Burkat Shudi

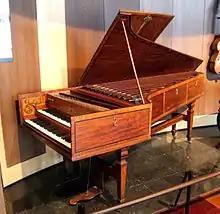
A 1773 Shudi harpsichord equipped with Venetian swell; now in the Museum of Musical Instruments in Brussels

Charles Burney preferred the tone of Shudi's harpsichords to Kirkman's and his instruments were highly valued; his customers included Frederick the Great, Empress Maria Theresa, Joseph Haydn, Muzio Clementi, the Prince of Wales, Thomas Gainsborough, and George Frideric Handel. Wolfgang Amadeus Mozart tried one of his harpsichords in 1765. His instruments were exported as far as Russia, Porto and Naples (where one of his harpsichords was, according to Burney, regarded as a 'musical phenomenon').